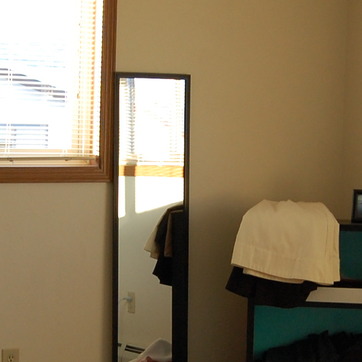
Material: mirror